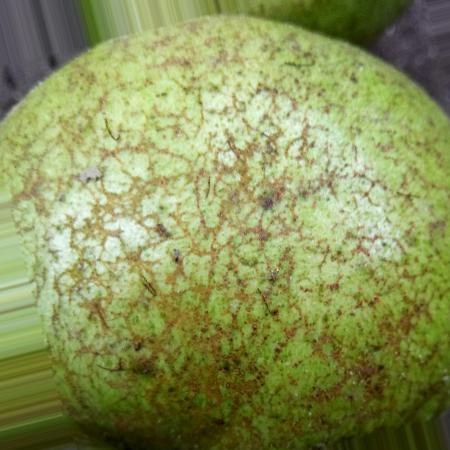
Label: Scab